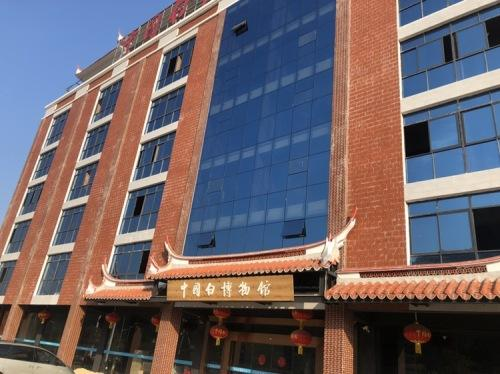
地标名称：中国白博物馆
所在城市：泉州市·德化县